Macedonian Voice (1913–1914)

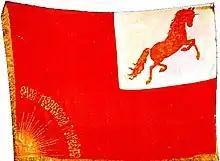
Flag design idea by Macedonian Voice for an independent Macedonia featured on the 2nd page in its 9th edition on March 2, 1914.

Macedonian Voice (spelled in the pre-reformed Russian orthography:) was a newspaper that was published in Saint Petersburg between 1913 and 1914 by the Macedonian Scientific and Literary Society. The issues of the newspaper were published monthly in Russian.